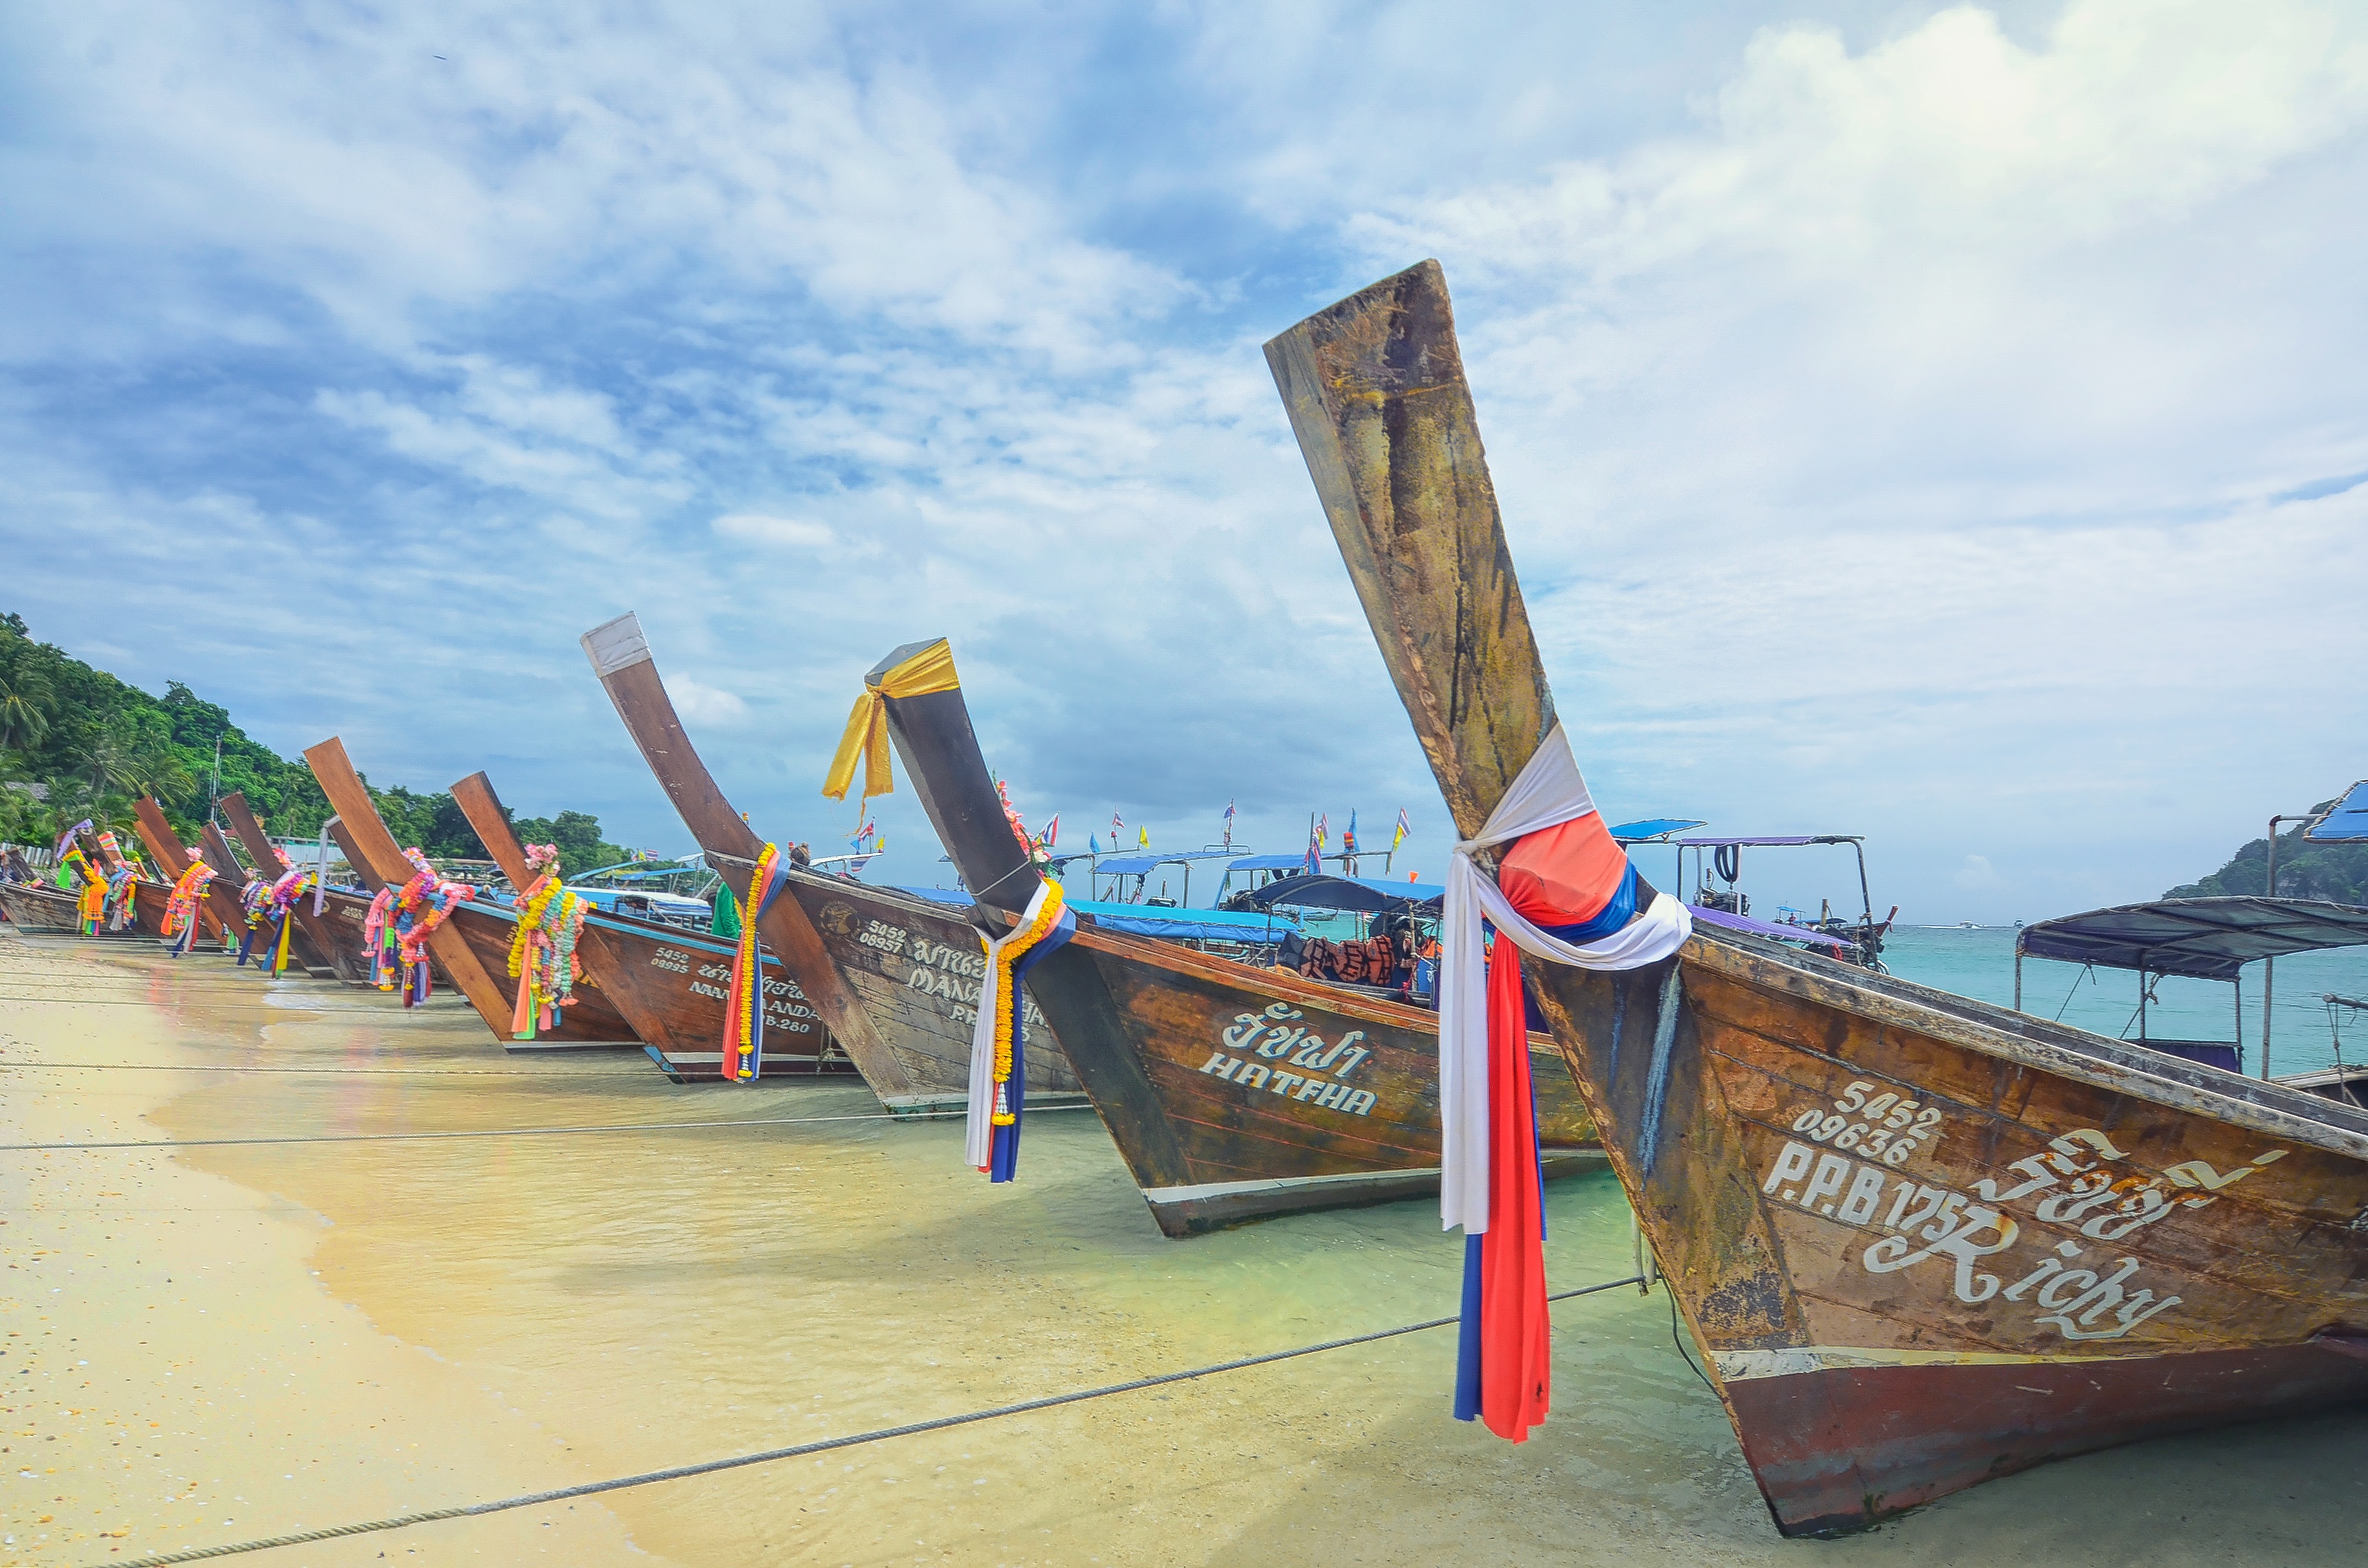
beach, sea, coast, boat, vacation, travel, vehicle, tourism